William Phips

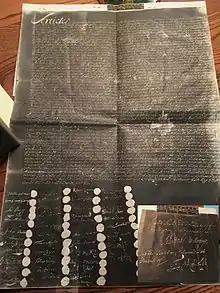
Agreement between Phips and his crew, drawn up at Whitehall

Around this same time, the thirty-two-year-old Phips had made his way to England, where he gained an audience with Narborough and Charles II. By any measure, this was a remarkable achievement for a poor New Englander like Phips, but it also seems clear that he must have been at the right place at the right time. His reputation for finding sunken ships may have preceded him, and he seems to have had demonstrable gains to show, as one letter writer mentions his "late successful returns." He possibly delivered the King's portion of these returns to Whitehall in person. A plan was concocted, probably by Narborough, whereby Phips would be assigned as the commander of a 20-gun frigate, HMS "Rose of Algiers," for a treasure hunt but given no other financial backing. He and his crew would be required to pay for all other expenses of the voyage, including food and diving equipment, and give a deposit of £100. Of the treasure they found, 35% would go to the King, and the rest would be divided among the otherwise unpaid crew. On July 13, 1683, the articles of agreement (see image) were signed by Phips and seven other crew members, in the presence of Narborough and Haddock.